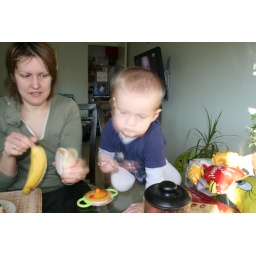
mano megstama vieta - ant stalo - my favourite place in the house - on the table